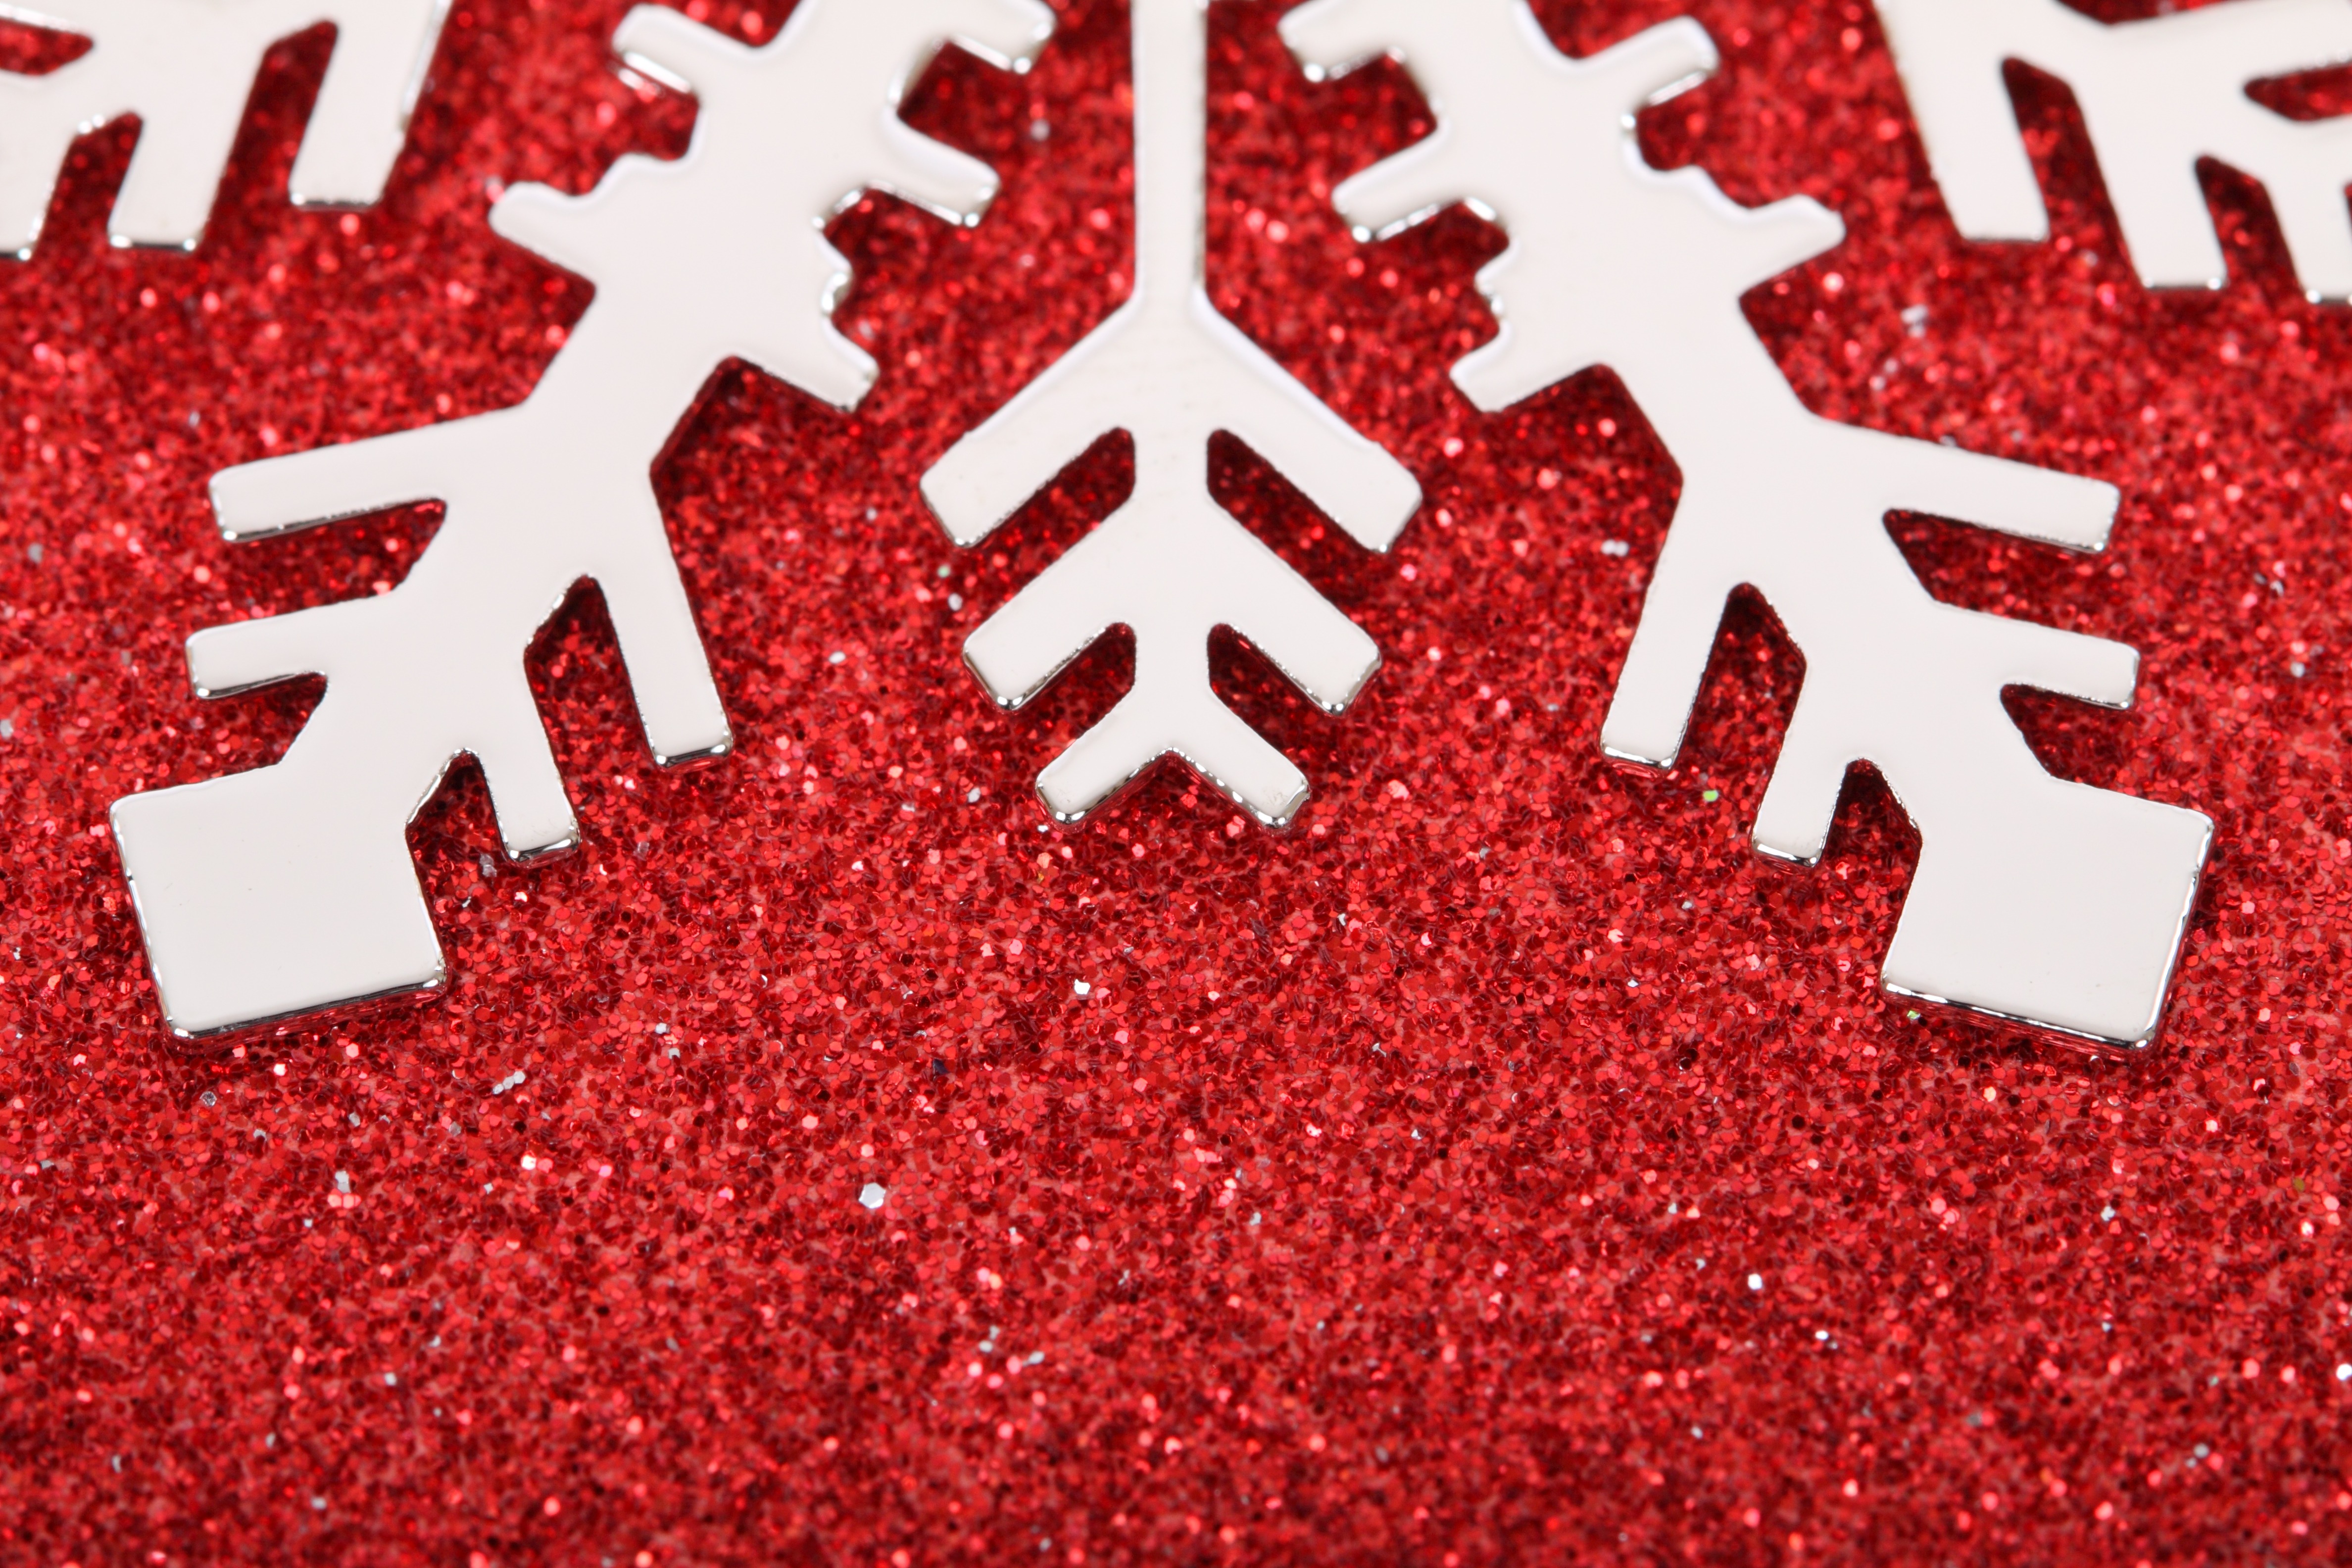
snow, cold, winter, number, ice, decoration, pattern, red, macro, christmas, flake, snowflake, glitter, ornament, font, shiny, xmas